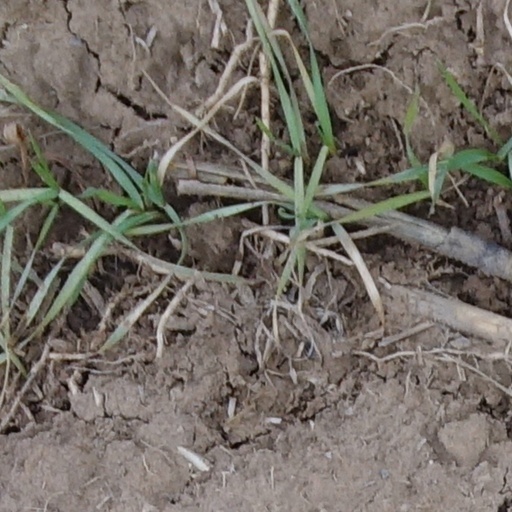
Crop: wheat